HP-12C

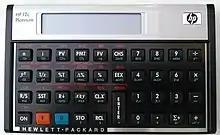
Platinum edition 2014

There were at least nine hardware revisions of the HP-12C since 1981 (including one special issue). Over its lifespan, the proprietary bulk CMOS HP Nut (originally the 1LF5, then 1LM2) processor's technology has been redesigned to integrate all the circuitry into a single chip (first the 1LQ9, then 1RR2) and to refresh the manufacturing process (as the foundry could no longer manufacture the necessary chips, having moved on to making higher-density chips). However, HP's market research found in the late 1980s that users did not trust results obtained too quickly and so the CPU speed was never improved from the original 884 kHz, but the speed could be increased by a user modification. In 2001 (from serial number CN11500001), the CPU was changed to a 3 V process (Agilent 2AF1-0001, later a Marvell 2AF1-0002) and the battery was therefore changed to a single CR2032 cell replacing the three LR44 cells previously used (F1637A).